Kumanovo

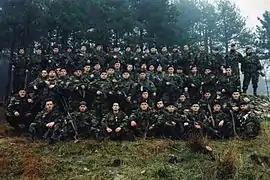
Macedonian Armed forces in July 2001 near Kumanovo

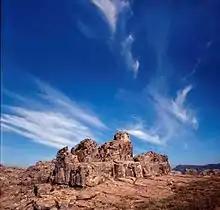
Megalithic Observatory Kokino

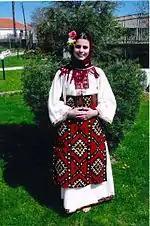
Kumanovo female folk dress

The communist resistance in Kumanovo and Prilep began on 11 October 1941. The struggle ended with victory and formation of the Macedonian socialist federated state within the Yugoslav Federation (SFRY). One of the famous partisans from Kumanovo was Hristijan Todorovski Karpoš. After 1945 Kumanovo experienced fast economic, administrative and cultural development.